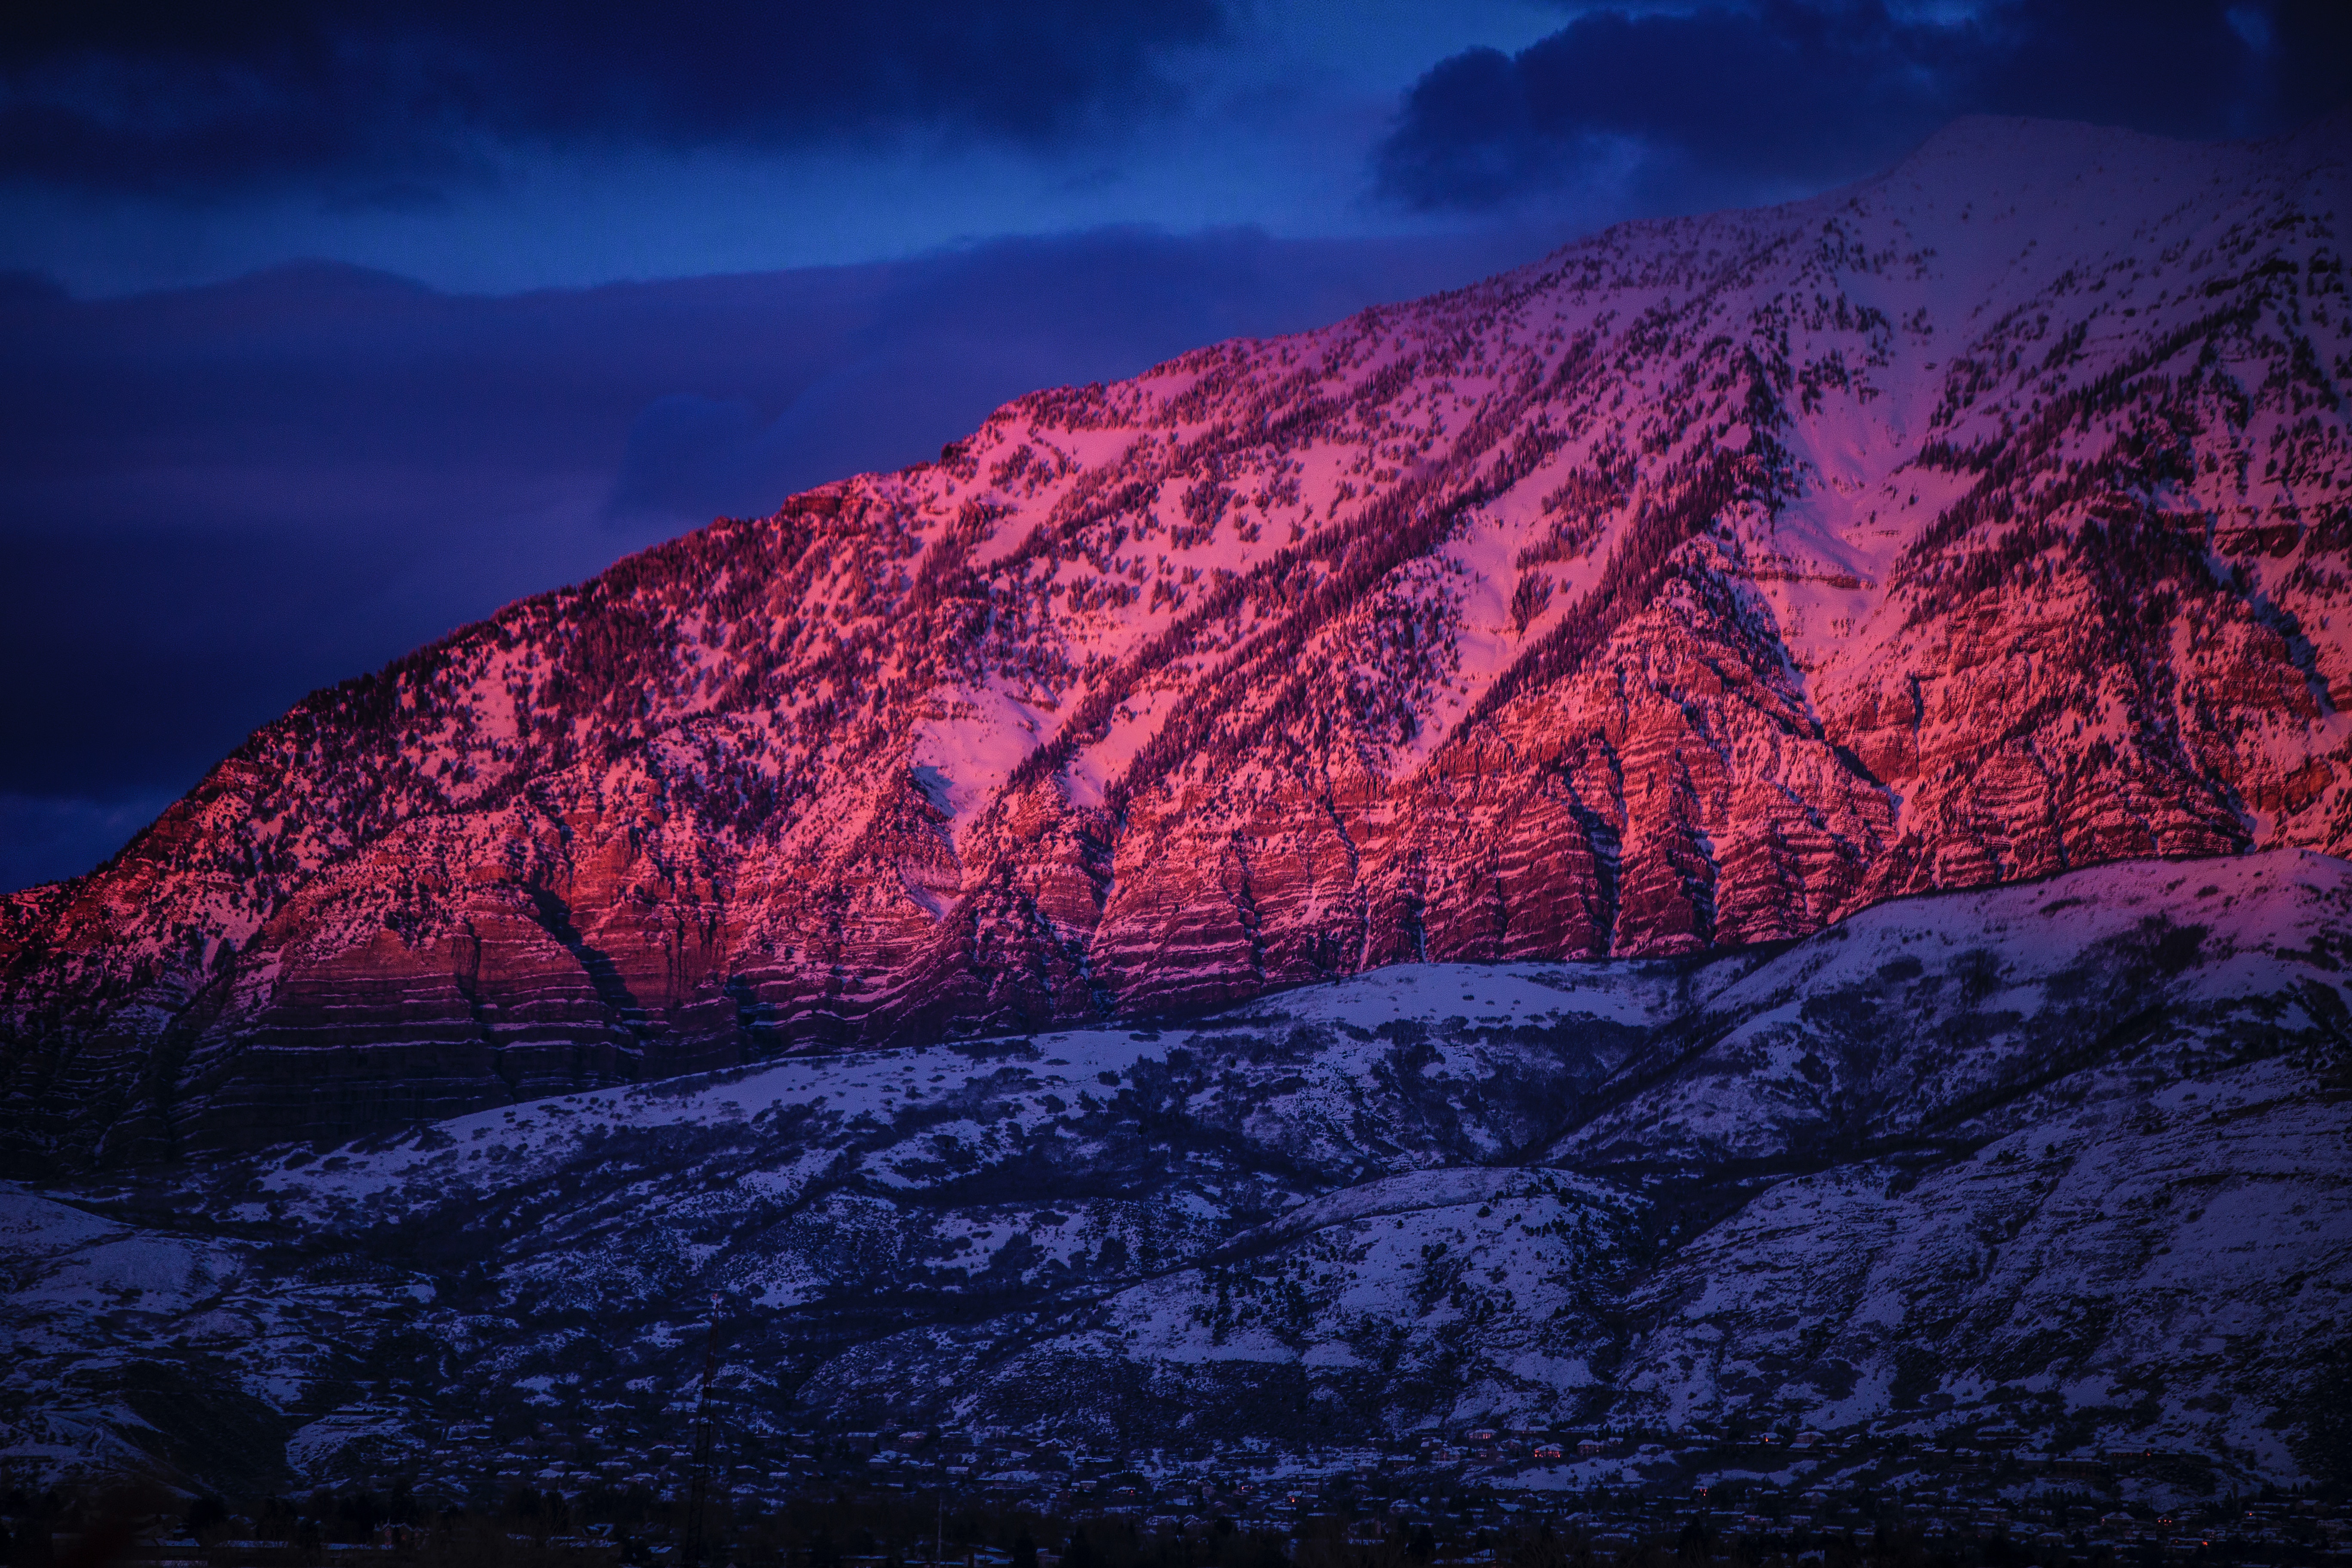
rock, wilderness, mountain, cloud, sky, sunrise, sunset, night, morning, hill, dawn, mountain range, dusk, evening, darkness, plateau, landform, geographical feature, mountainous landforms, geological phenomenon